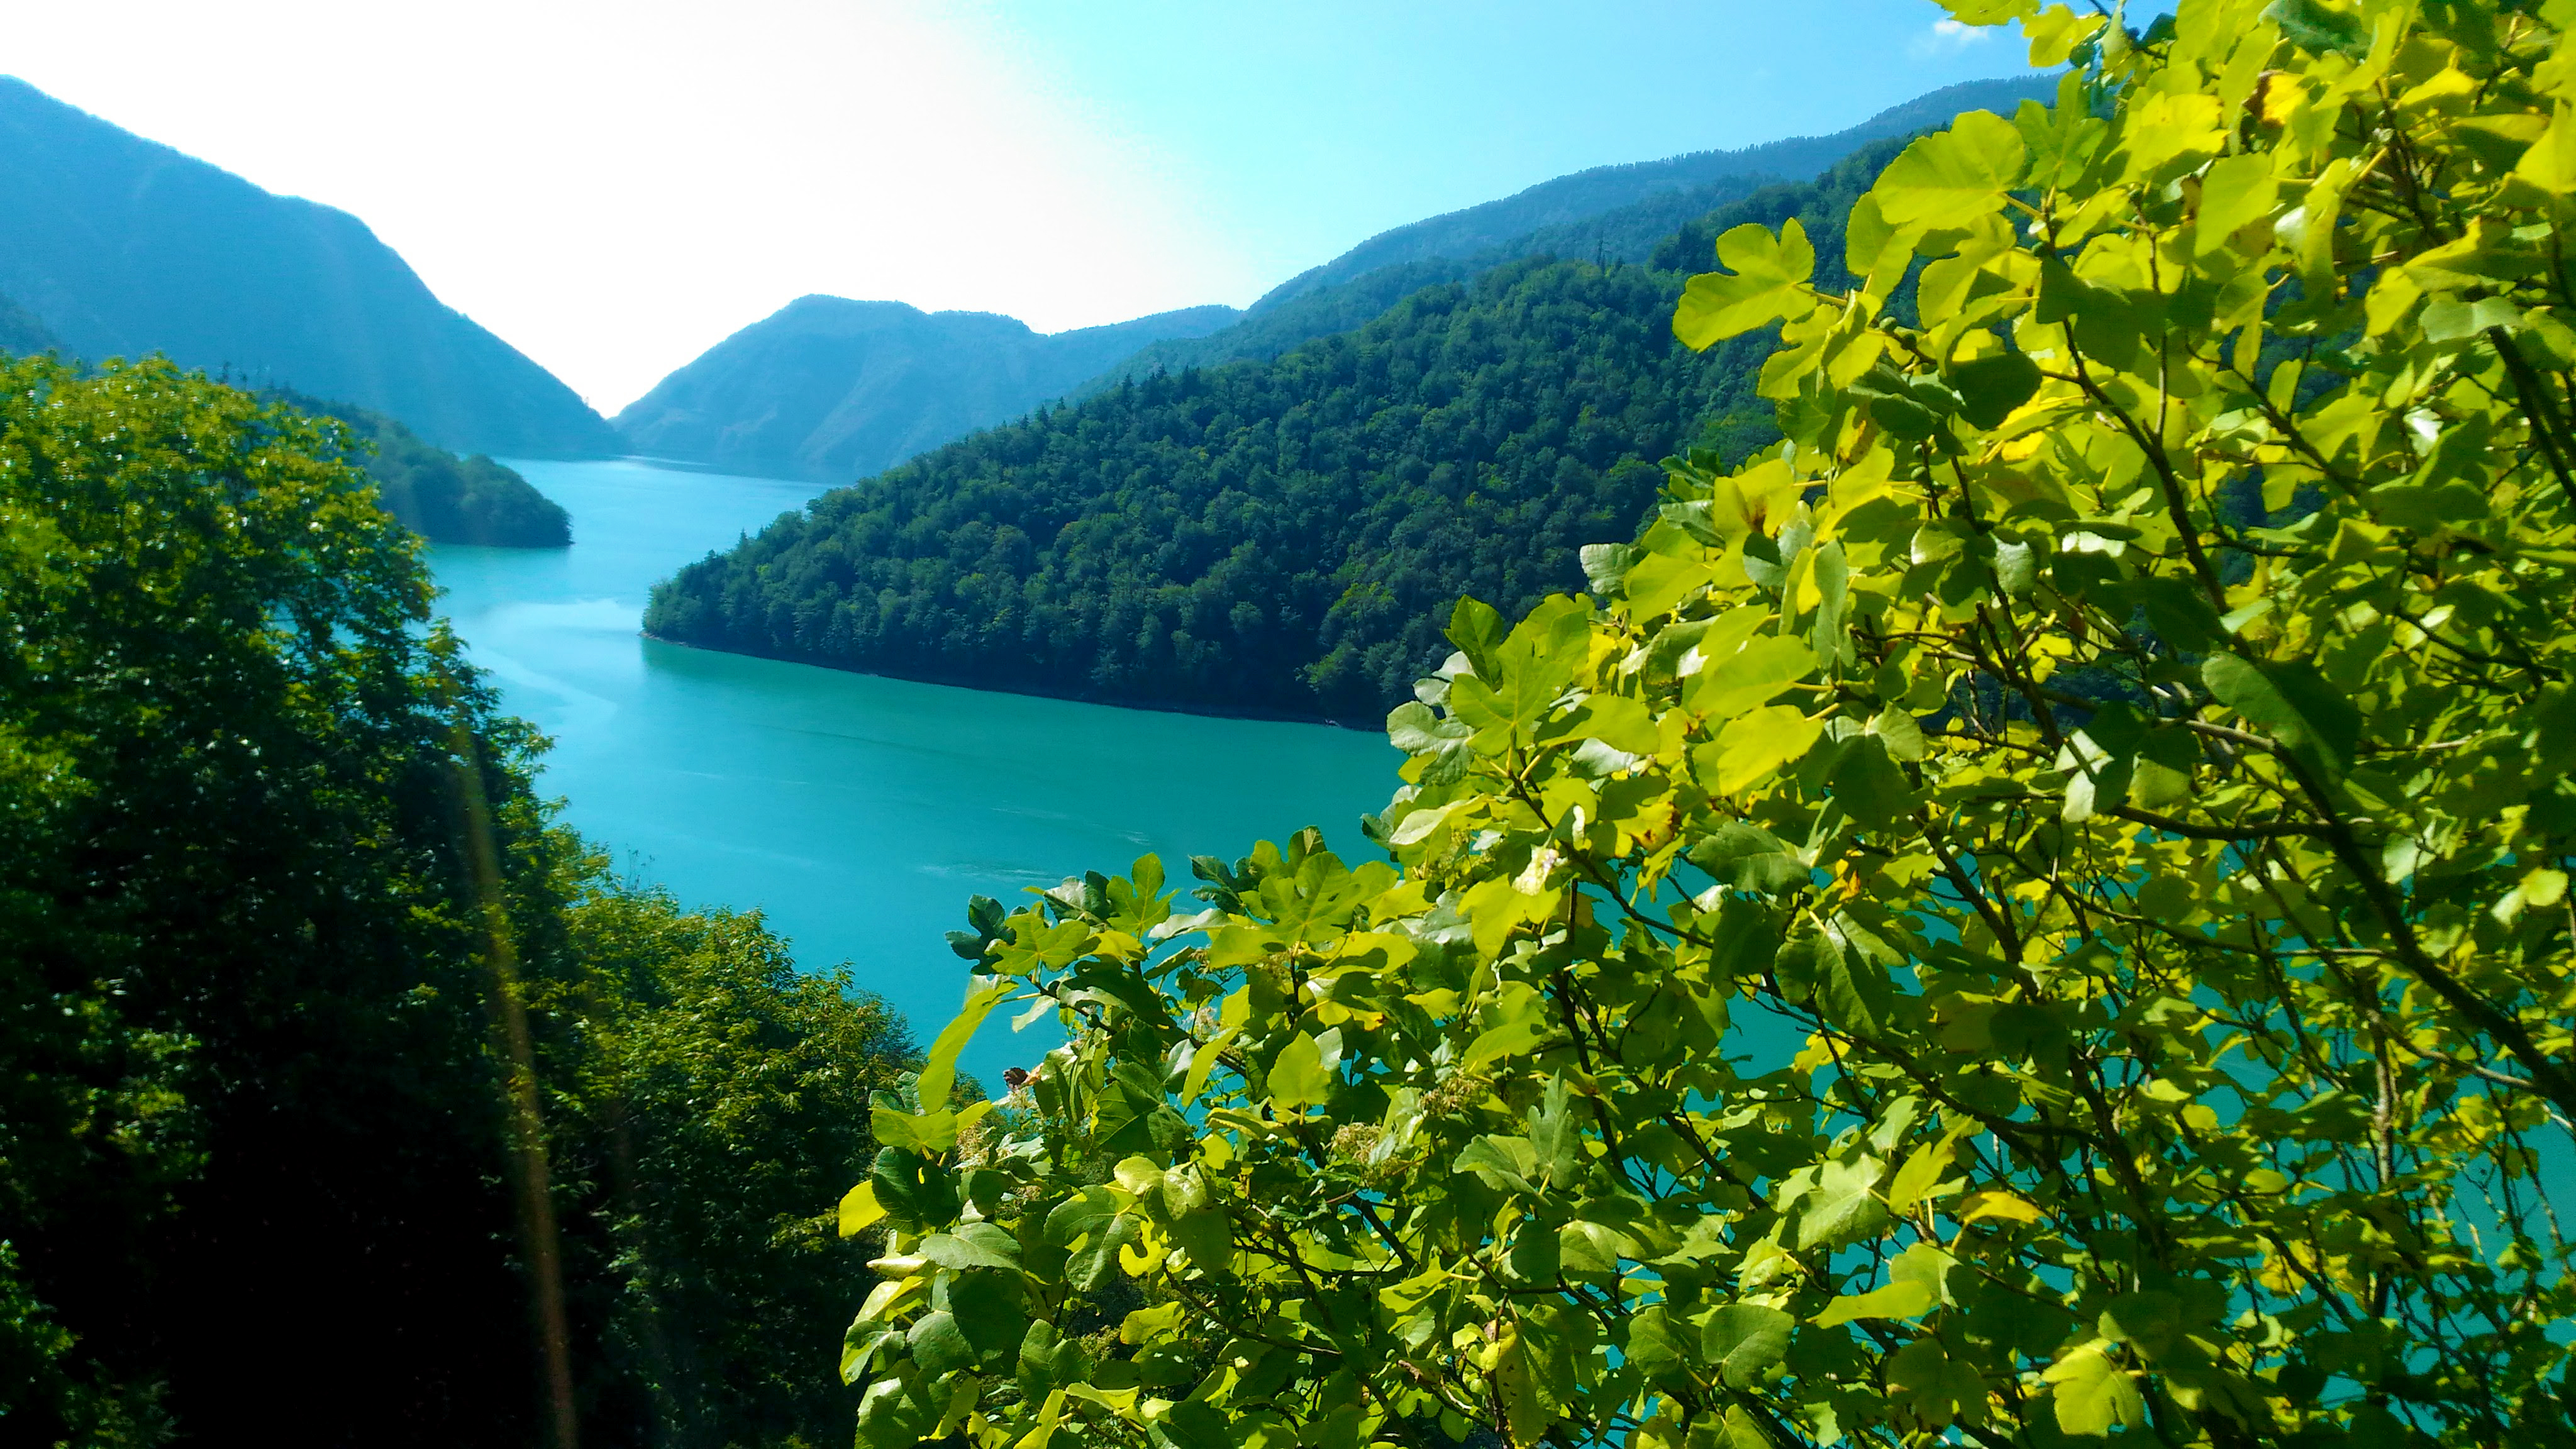
georgia, nature, vegetation, nature reserve, mount scenery, national park, sky, water resources, biome, lake, hill station, tree, mountain, fjord, landscape, rainforest, forest, watercourse